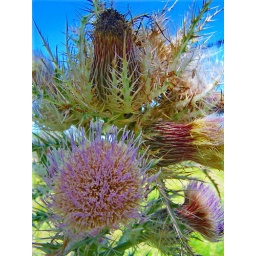
prickly weed: a prickly composite plant with dense, usually purple, flower heads surrounded by thorny bracts.